International AIDS Society

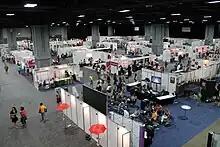
Global Village at 2012 International AIDS Conference

The International AIDS Conference (abbreviated AIDS 2012, AIDS 2014 and so on) is the world's most attended conference on HIV and AIDS, and the largest conference on any global health or development issue in the world. First convened during the peak of the AIDS epidemic in 1985, they were held annually until 1994 when they became biennial. Each conference continues to provide a unique forum for the intersection of science, advocacy and human rights, as well as to strengthen policies and programmes that ensure an evidence-based response to the epidemic.